Lisa Gerrard

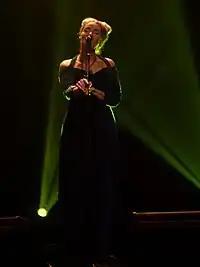
Gerrard performing in Paris, 2009

Dead Can Dance originally formed as a quartet in 1981 in Melbourne, with members Gerrard, Perry, bassist Paul Erikson, and drummer Simon Monroe. By 1982, Gerrard, Perry and Erikson decided to relocate to London, but Monroe decided to stay in Australia, leaving the band as a trio.